History of the United States (2016–present)

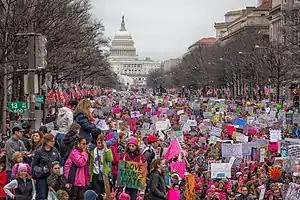
Women's March on Washington protesting Donald Trump

On January 20, 2017, Trump took the oath of office as the 45th US president in the face of large-scale demonstrations from protesters unhappy with the outcome of the election and of the incoming president. On his first day in office, he undertook a series of executive orders aimed at dismantling the Affordable Care Act and Trans-Pacific Partnership, and also moved to pass a temporary ban on refugees from several Middle Eastern states. This last action met with widespread criticism, and the 9th Circuit Court of Appeals dismissed it as unconstitutional. On June 26, the Supreme Court overturned the 9th Circuit's decision, ruling that part of President Trump's executive order is constitutional. One of Trump's major accomplishments was nominating Associate Justice Neil Gorsuch to the Supreme Court. On April 10, Gorsuch was sworn in. In 2018, President Trump nominated Brett Kavanaugh to replace the departing Associate Justice Anthony Kennedy. The nomination process soon became contentious after several women, most notably Palo Alto University psychology professor Christine Blasey Ford, accused Kavanaugh of past instances of sexual assault. After a series of hearings, the US Senate voted to confirm Kavanaugh despite the controversy.